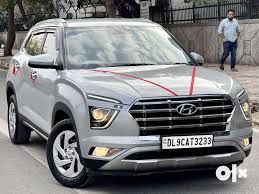
Label: noambulance